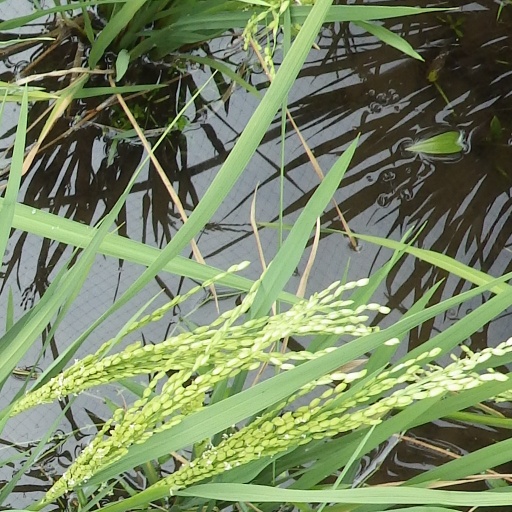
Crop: rice